Citygarden

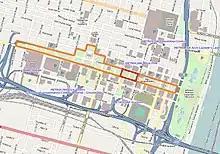
In this map of downtown St. Louis, the Gateway Mall is outlined in orange and Citygarden in red.

In the late 1990s, a group of St. Louis residents drew up a plan for a revitalized downtown, which included a sculpture garden at the same two blocks where Citygarden is located. That plan was not immediately realized, but in 2006, the City of St. Louis asked the Gateway Foundation to prepare a master plan for the entire Gateway Mall strip. In early 2007, the foundation sponsored a competition, soliciting designs for the planned project; Nelson Byrd Woltz Landscape Architects, a Charlottesville, Virginia landscape architecture firm, was the winner. The partnership to develop Citygarden was announced in June 2007. The project was initially proposed to the St. Louis Preservation Board in October 2007, while development of the land began in April 2008. Over 250,000 people visited Citygarden before Christmas, 2009, a figure that has since risen to an estimated one million or more. However, because Citygarden has no gates, there is no official visitor count.